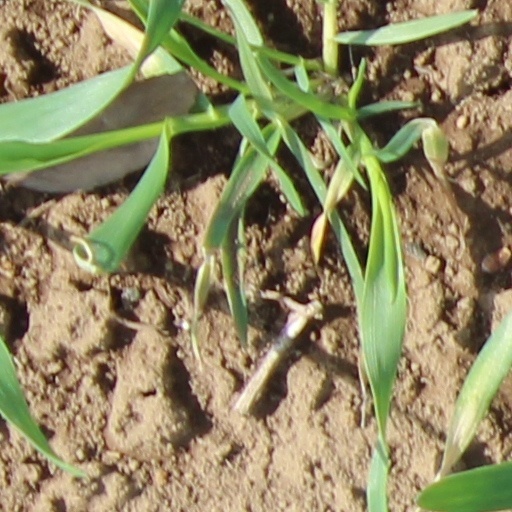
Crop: wheat